South Walls

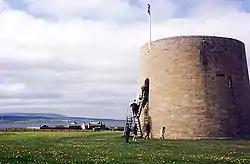
Hackness martello tower, one of a pair on either side of Longhope bay, built in 1813-14

A road linking South Walls to Hoy was constructed towards the end of the 19th century. Prior to that time it had only been accessible by land across the shingle beach of the Ayre at low tide. Its status is now considered by some writers as a peninsula attached to Hoy and by others as still being an island. Some examples are given below.